MBB Bo 105

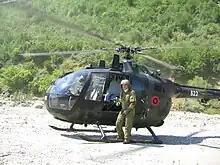
The first Bo 105E-4 that entered service with the Albanian Air Brigade, 2006

During the late 1990s, the Republic of Korea Army aviation procured a number of Bo 105s as part of an ongoing drive to improve the force's reconnaissance and surveillance capabilities; these were manufactured under a co-production arrangement between Eurocopter and the newly formed Korea Aerospace Industries (KAI), receiving the designation "Korean Light Helicopter" (KLH), KAI also promoted the type to export customers.